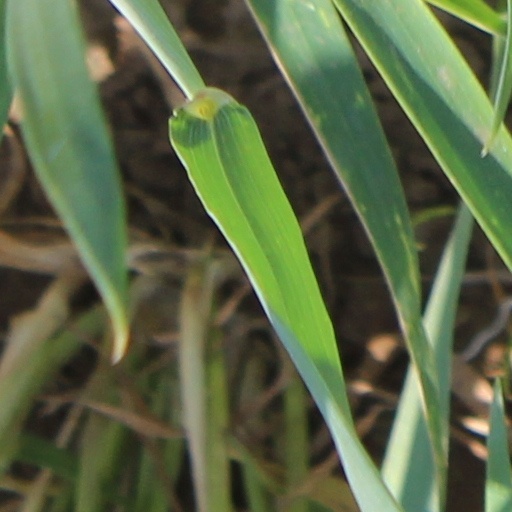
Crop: wheat